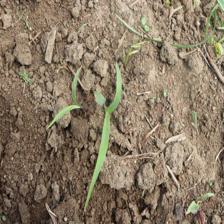
Label: Sorghum